Yamaha Niken

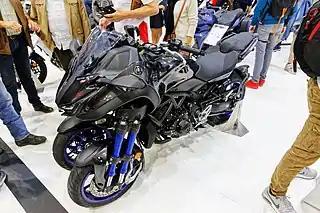
Niken at the 2018 "Mondial de l'Automobile" exhibition in Paris.

The Yamaha Niken is a 845 cc tilting three-wheeler motorcycle, manufactured since 2018 by Yamaha Motor and sold worldwide.